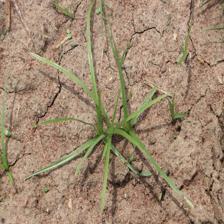
Label: Grass